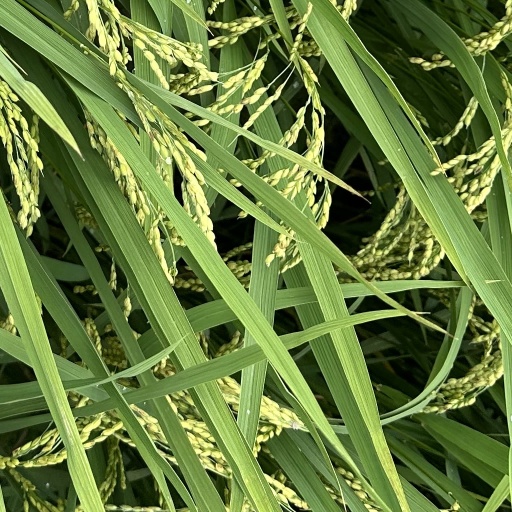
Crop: rice